Star Wars: Return of the Jedi (video game)

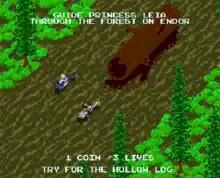
The arcade attract mode shows the first stage.

"Return of the Jedi" is presented from an isometric 3/4 perspective. Players control vehicles using a flight yoke controller with trigger fire buttons, similar to the preceding "Star Wars" arcade game. The game is divided into multiple stages based on sequences from the film.